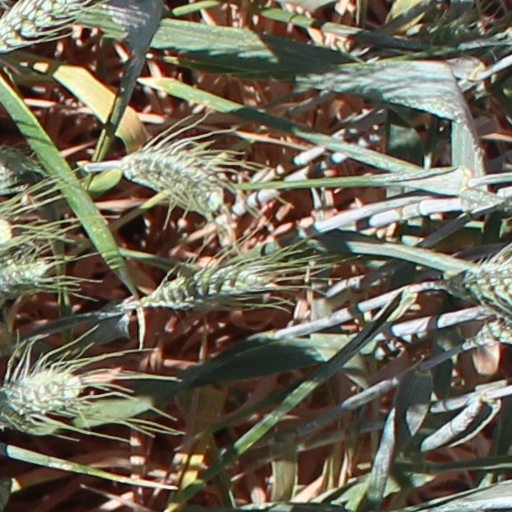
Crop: wheat